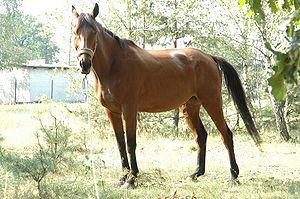
Le Wielkopolski est une race de chevaux originaire de la région de Grande-Pologne, à laquelle il doit son nom. Le Wielkopolski provient d'un croisement entre des races polonaises déjà établies, le Mazurien et le Poznań, dans les années 1960. Il est durant une trentaine d'années le cheval le plus numériquement important en Pologne, avec environ 120 000 individus recensés en 1993. Son élevage s'effondre durant les années suivantes, en raison de restrictions aux autorisations de croisement, une sévère chute d'effectifs jusqu'au début du XXIᵉ siècle ne laissant plus qu'environ 1 400 animaux enregistrés en 2016.